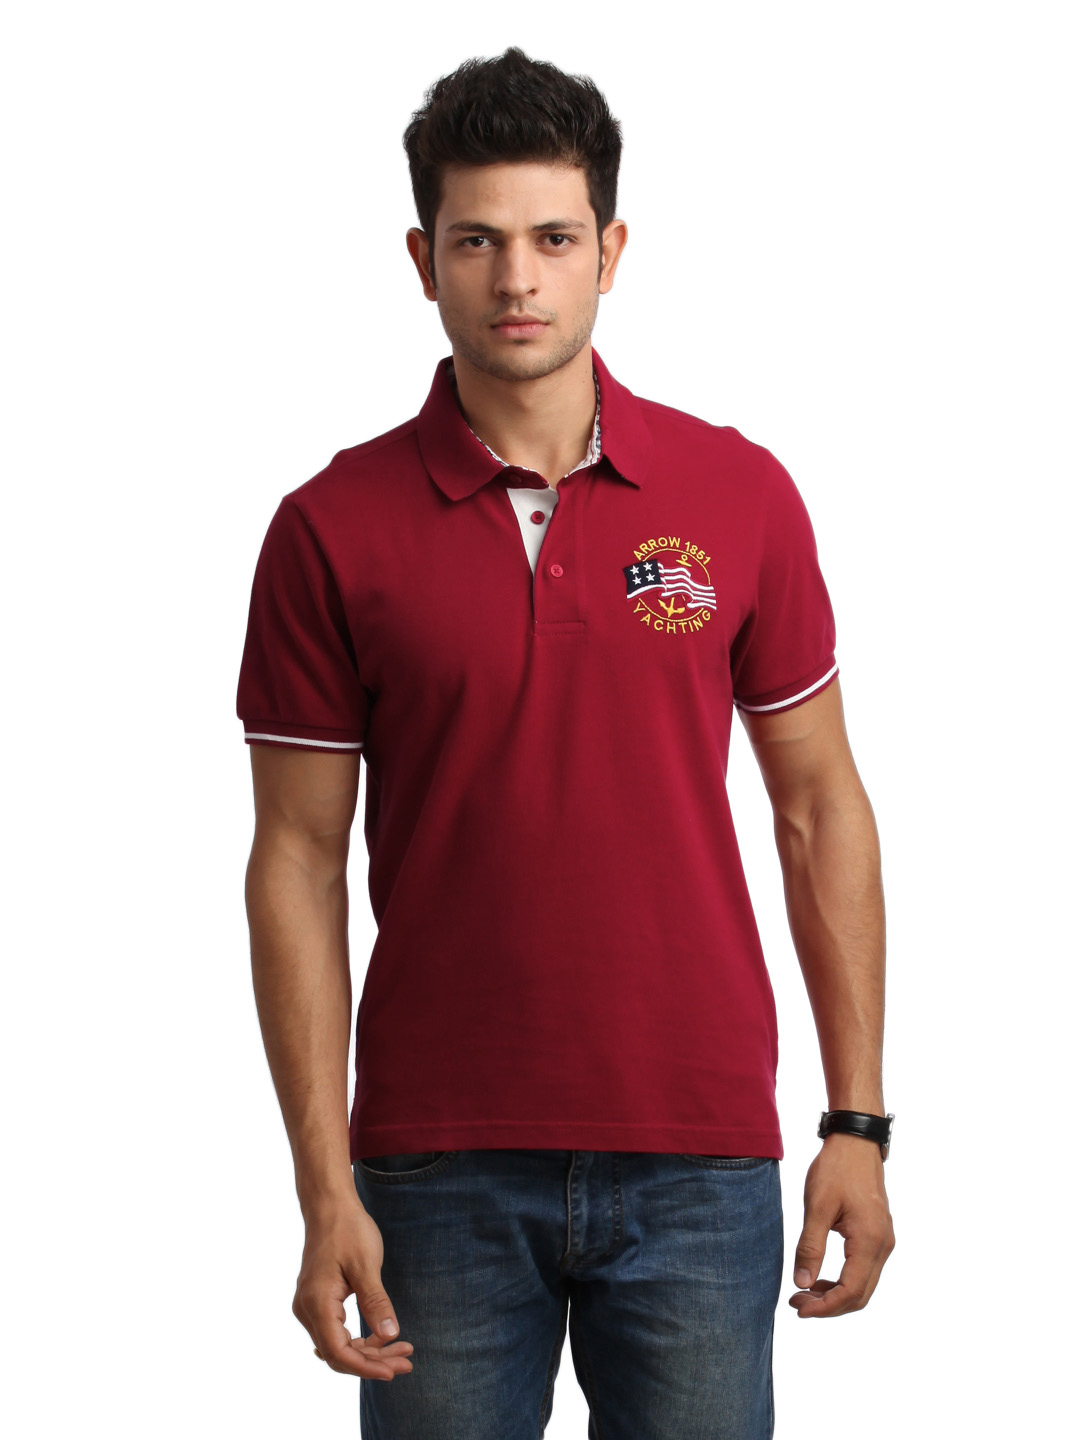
Arrow Sport Men Red T-shirt
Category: Apparel / Topwear / Tshirts
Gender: Men
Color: Red
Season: Summer 2012
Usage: Casual